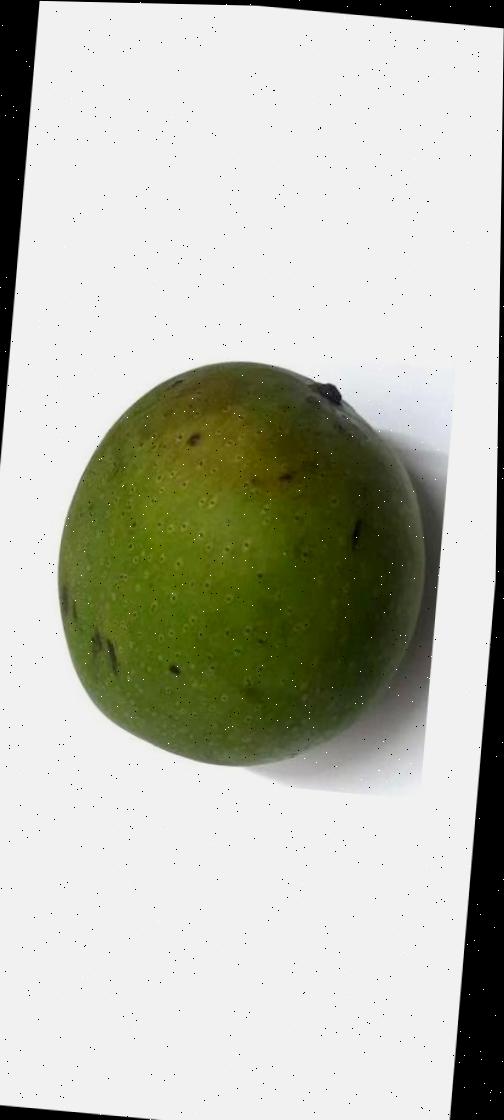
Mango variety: Ashshina Zhinuk